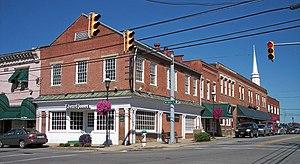
Barboursville est un village des États-Unis, situé dans le comté de Cabell dans l'État de la Virginie-Occidentale. En 2010, sa population est de 3 964 habitants.